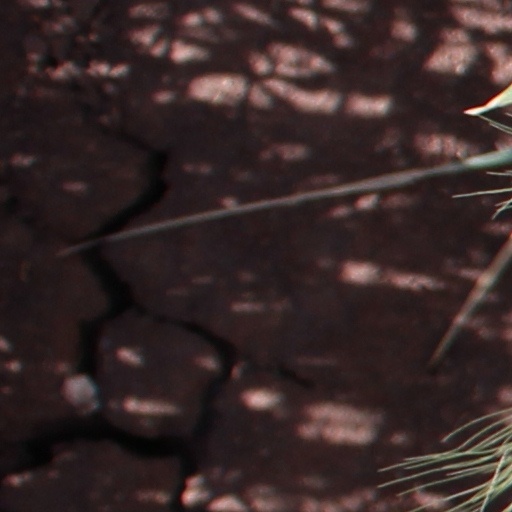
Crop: wheat